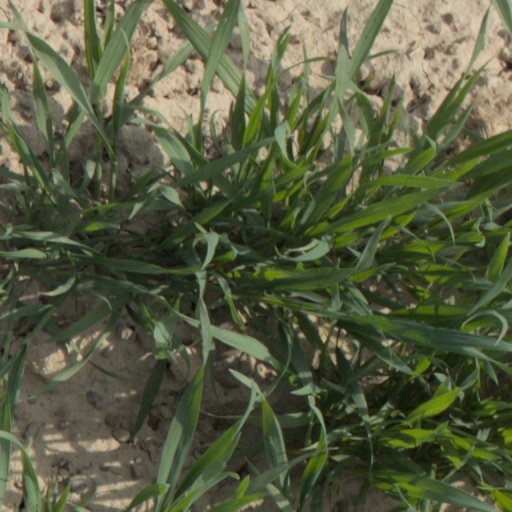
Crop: wheat